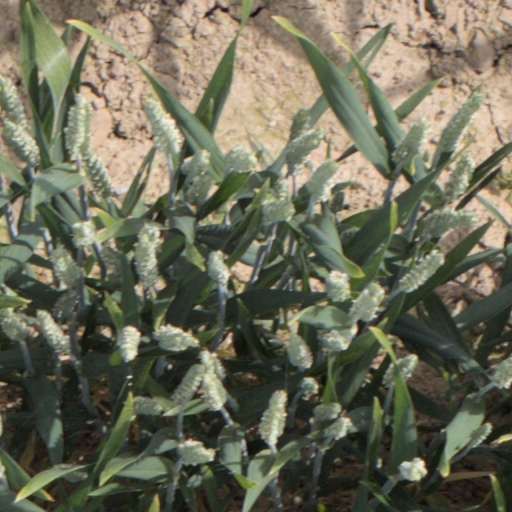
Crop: wheat